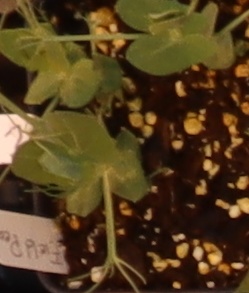
Label: Field Pea